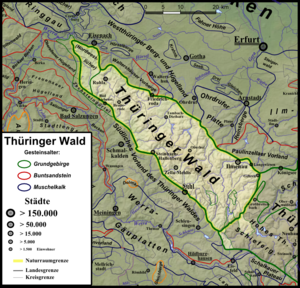
La forêt de Thuringe est un massif de moyenne montagne du Land allemand de Thuringe qui s'étend selon un axe allant du nord-ouest au sud-est sur environ 120 km de long et 35 km de large. Son point culminant est le Großer Beerberg avec 982 m d'altitude.